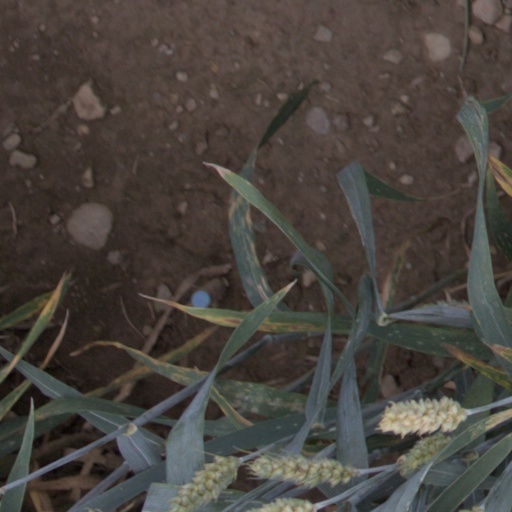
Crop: wheat